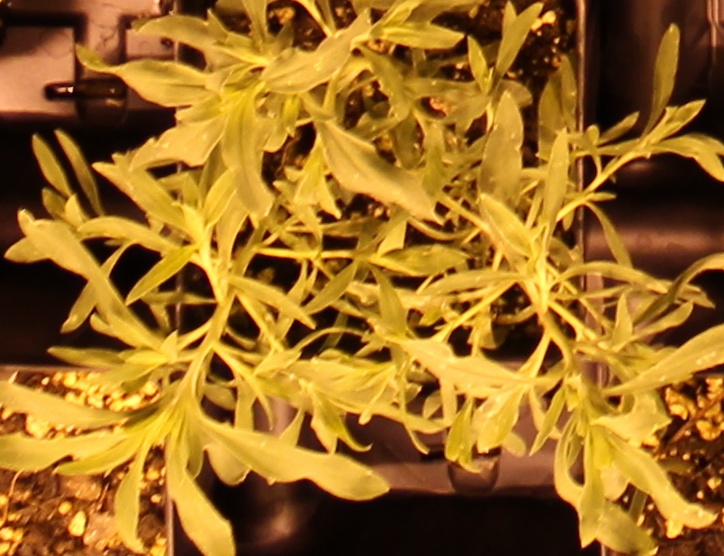
Label: Kochia